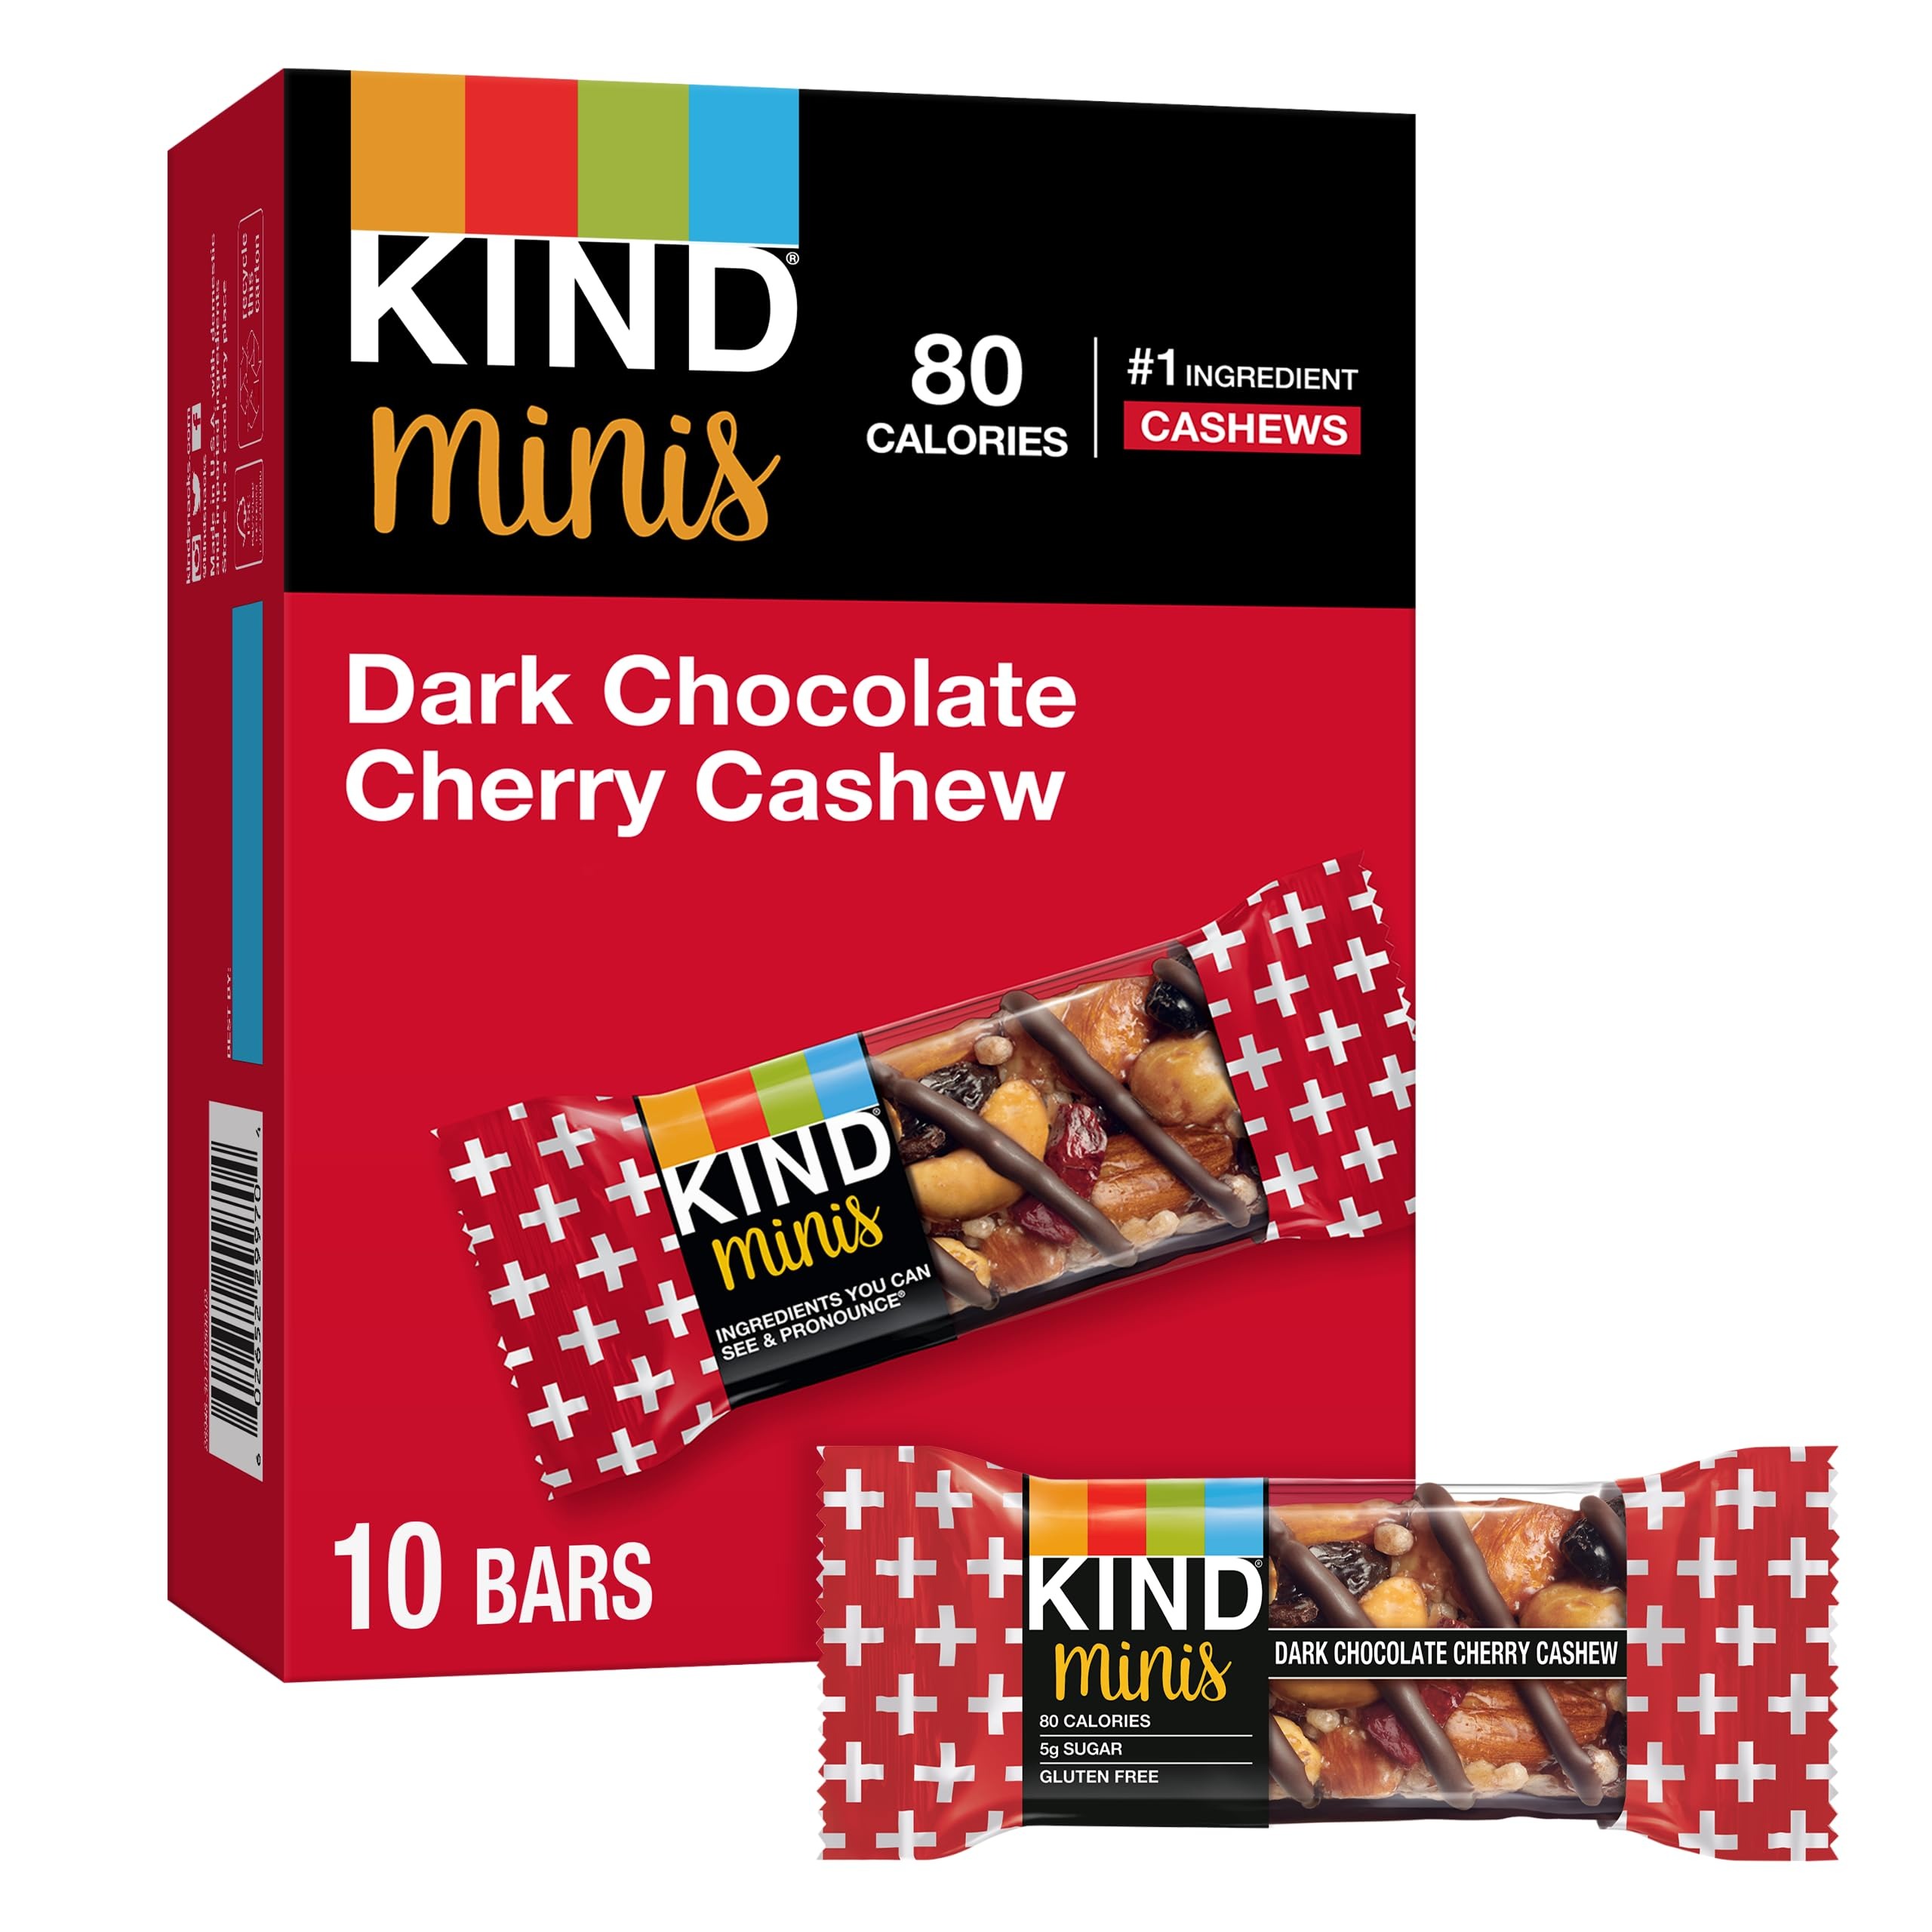
Item Name: KIND Minis, Dark Chocolate Cherry Cashew, 7 Oz (Pack Of 10)
Bullet Point 1: Ten 0.7 oz KIND Minis Healthy Snack bar, Dark Chocolate Cherry Cashew gluten free bars
Bullet Point 2: Nutritionally dense bars lead with cashews as the #1 ingredient
Bullet Point 3: Delicious mini bars made with cashews, cherry, and the taste of dark chocolate
Bullet Point 4: Take these bite-sized KIND Minis with you for a healthy treat throughout the day
Bullet Point 5: Mini KIND bars that contain 80 calories, have a low glycemic index, and are mini, gluten free snacks
Bullet Point 6: Individually wrapped snacks offer a healthy option for a quick pick-me-up
Value: 7.0
Unit: Ounce

Price: 9.59